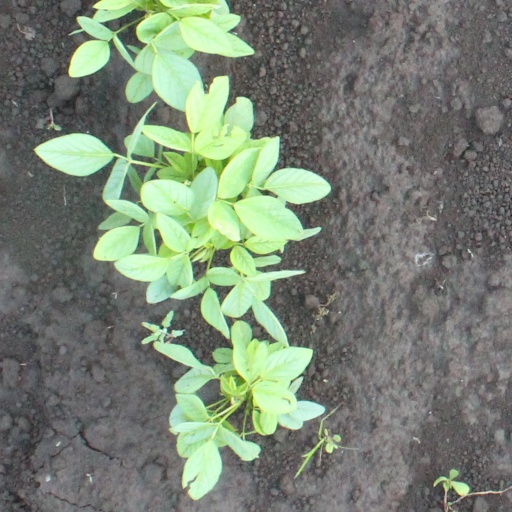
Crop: soybean